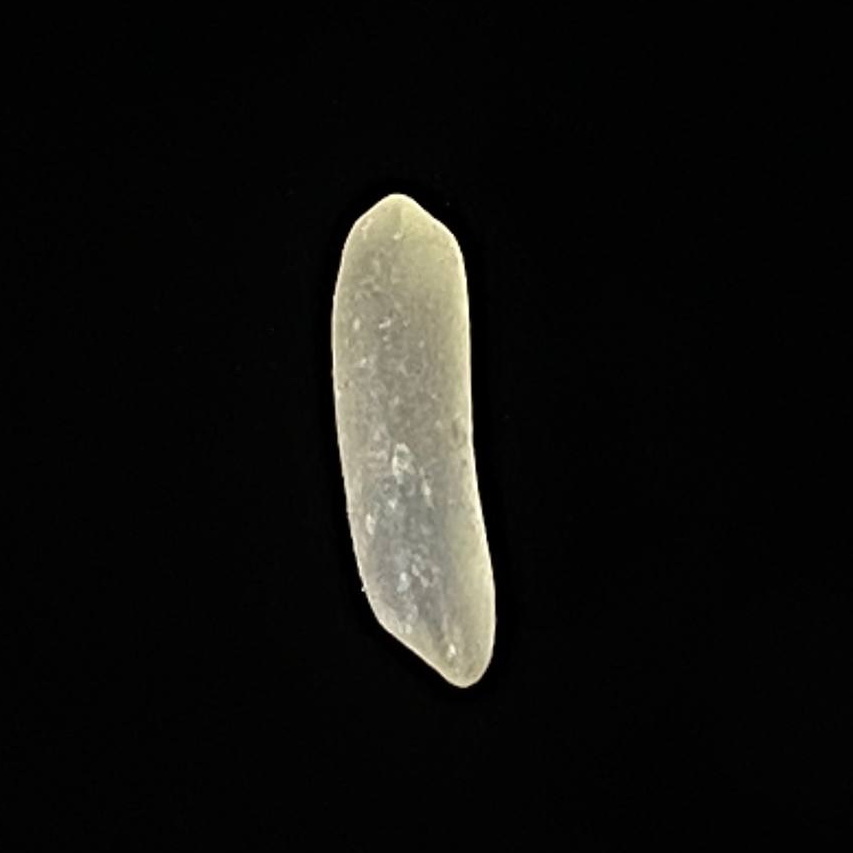
Rice variety: Jirashail